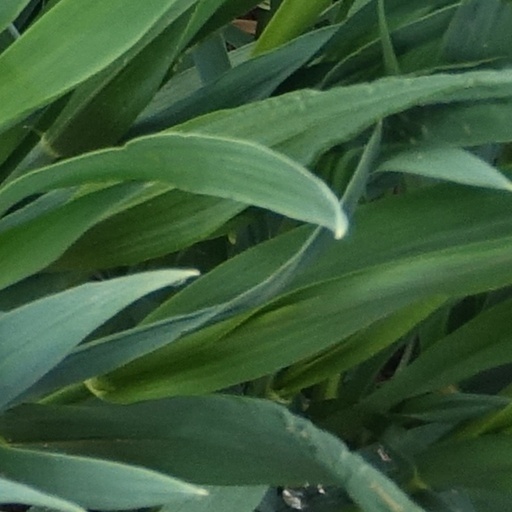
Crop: wheat